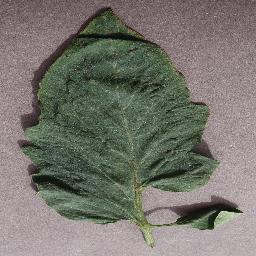
Label: Tomato___Target_Spot